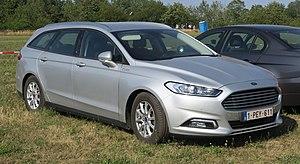
Ford of Europe AG est la filiale européenne de Ford fondée en 1967, dont le siège est à Cologne, Allemagne.